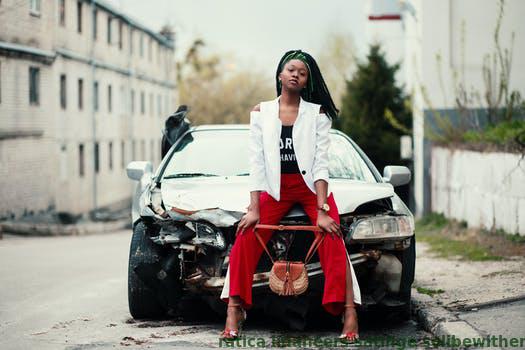
Label: Watermark